American Champion Citabria

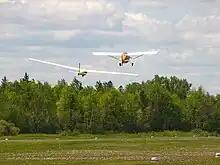
A Champion 7GCAA Citabria towing a Schweizer SGS 1-34 sailplane

When the Citabria was introduced, it was the only airplane being commercially produced in the United States which was certified for aerobatics. Citabrias were also popular as trainers—because of their conventional gear and their aerobatic capabilities—and as personal aircraft. They were also found in utility roles as bush planes—thanks to their short take off and landing (STOL) ability, agriculture, pipeline patrol, and as glider towplanes. Though variants of the design, and other better-suited designs have largely taken over the Citabria's utility roles, Citabrias remain popular as trainers, glider towplanes, and for personal use.